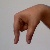
The image shows a hand gesture representing the letter 'Q' in Indian Sign Language.